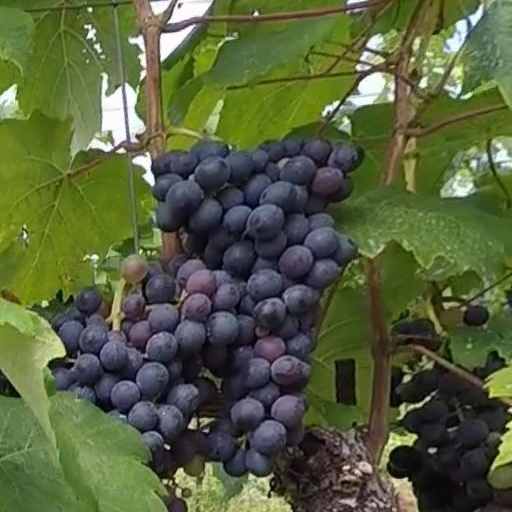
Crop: grape